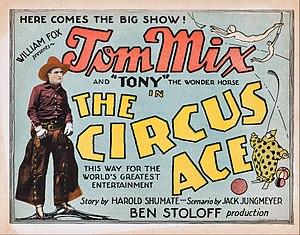
The Circus Ace est un film américain réalisé par Benjamin Stoloff et sorti en 1927.